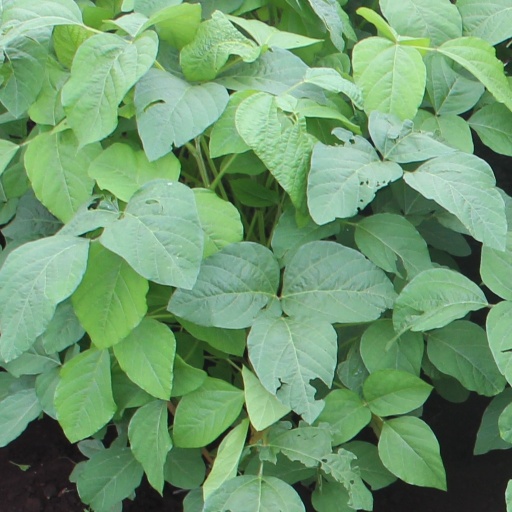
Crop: soybean